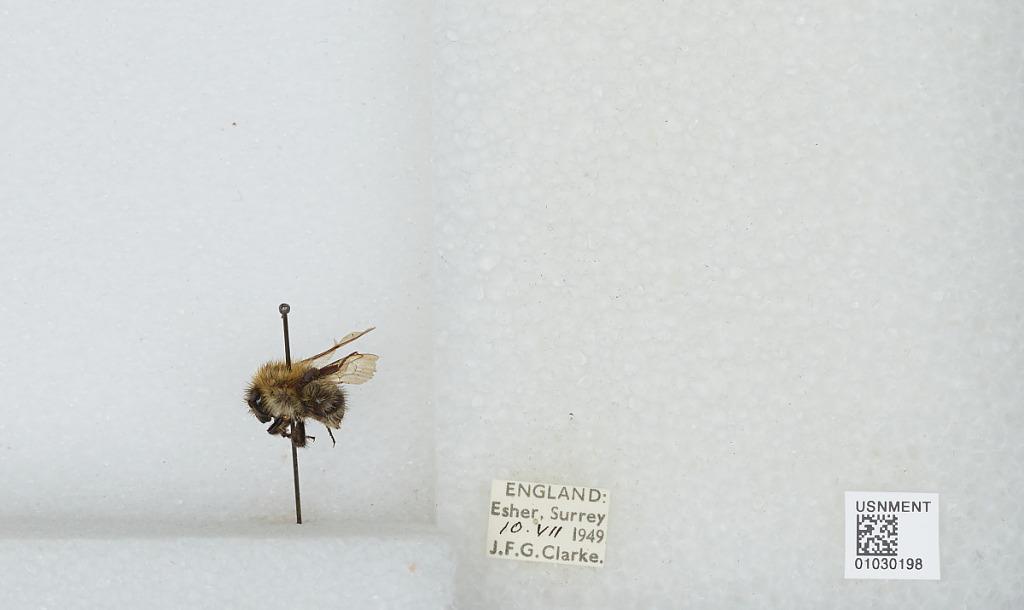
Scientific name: Bombus (Thoracobombus) pascuorum (Scopoli)
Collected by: J. Clarke
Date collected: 1949-7-10
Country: United Kingdom
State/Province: England
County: Surrey
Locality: Esher
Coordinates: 51.3691, -0.365